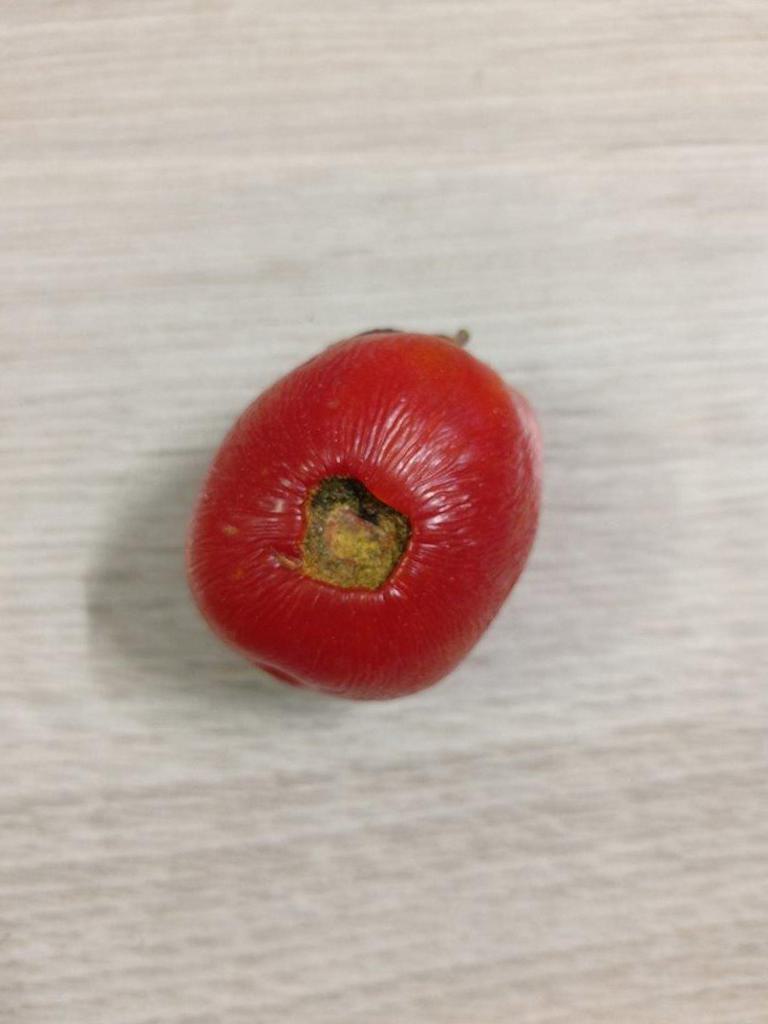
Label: Rotten